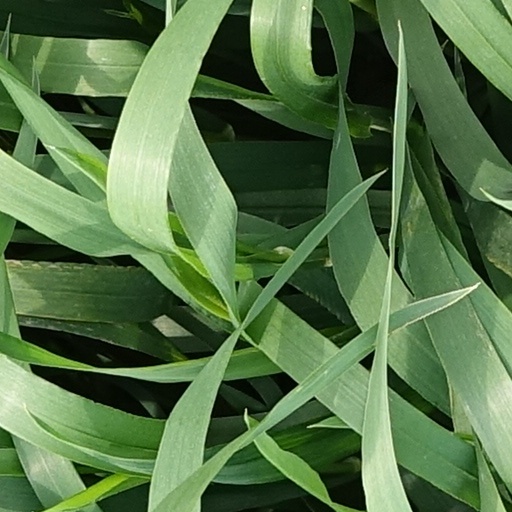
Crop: wheat